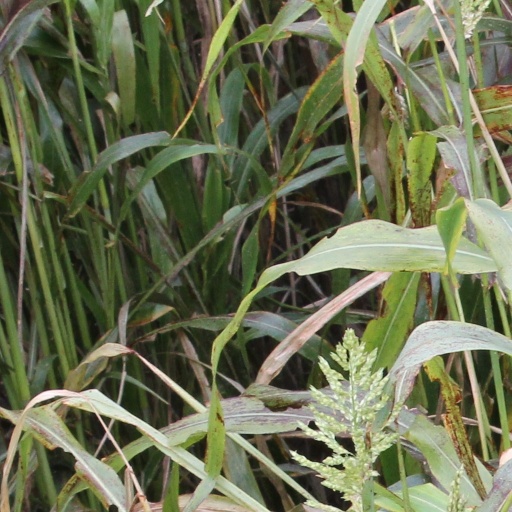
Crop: sorghum